Yandare

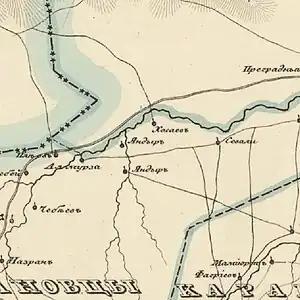
Fragment of Map of Friedrich von Schubert (1826-1840s) showing the villages of Big and Little Yandyr

The territory of Yandare, together with the villages of Gazi-Yurt, Surkhakhi, Ekazhevo, Ali-Yurt and the modern city of Magas, forms one of the largest archaeological complexes of the ancient settlements of the Alanian period, where, according to Ingush researchers, the historical city of Magas, the capital of the medieval state of Alania, was located, which included the territory of modern Ingushetia.